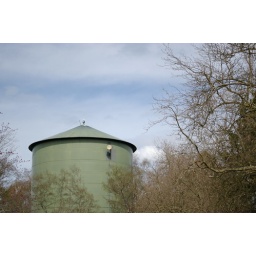
A huge water tower near the West parking lot